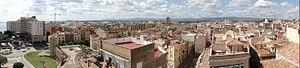
Vue panoramique de Tarragone, Catalogne, Espagne
Tarragone est une ville et une municipalité du sud de la Catalogne, en Espagne, capitale de la province de Tarragone et de la région du Tarragonès.